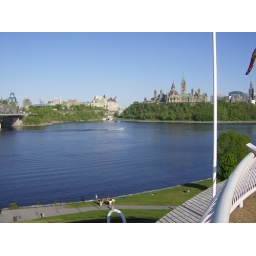
Parliament house over the ottawa river